Iretidayo Zaccheaus

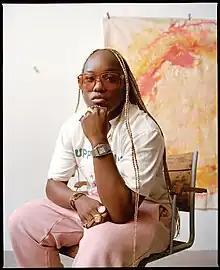

Iretidayo Zaccheaus, mononymously known as Ireti, is a British-Nigerian fashion entrepreneur. She is best known as the creator of Street Souk, an urban fashion convention held in Lagos, Nigeria since 2018. Ireti also serves as the community manager at Metallic Inc, and the fashion curator for Our Homecoming music festival in affiliation with Street Souk.